Tiffen (company)

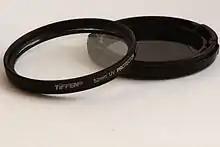
A Tiffen 52mm UV filter resting on a front end lens cap

The Tiffen Company is a company in Hauppauge, New York, U.S. which manufactures filters for photography, and other professional film and photography-related products. Founded in 1945, by Sol Tiffen who brought his brothers Leo and Nat into the business, the company has won several Academy Awards for technical achievements in filtration. Nat Tiffen, as well as Ira Tiffen, each won technical achievement awards.